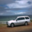
Label: automobile